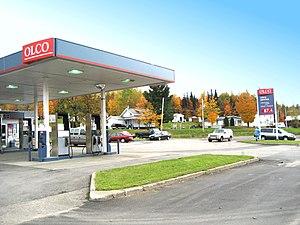
Dépanneur Olco en automne à Stoneham Qc Canada